Trail blazing

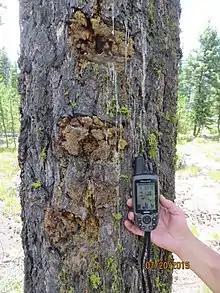
All that is left of hatchet slashes made in 1902 on Three Blaze Trail in Idaho, USA (2015)

Originally a tree would be blazed by axe or hatchet chops (still the dictionary definition) or knife. Most often these are informal routes made by loggers or hunters, or trails descended from those routes, examples of which are found in North America, Australia and New Zealand.